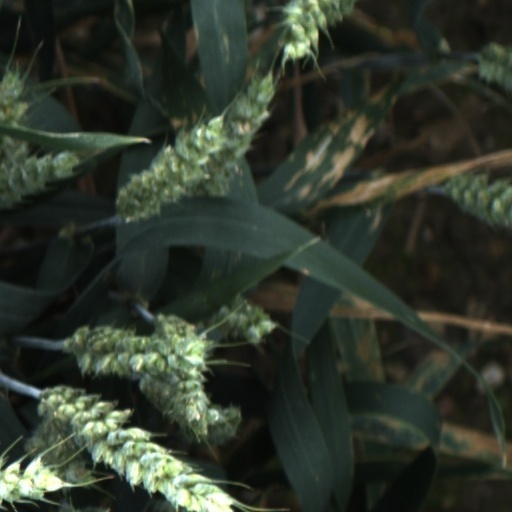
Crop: wheat